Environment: real
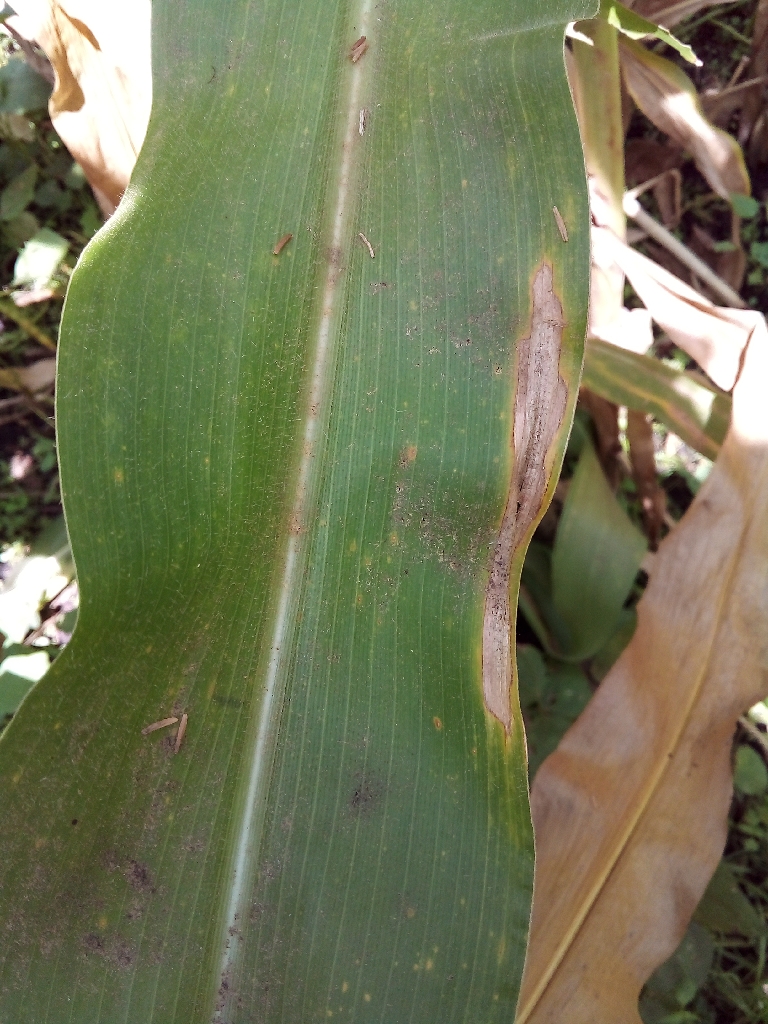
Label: northern_corn_leaf_blight